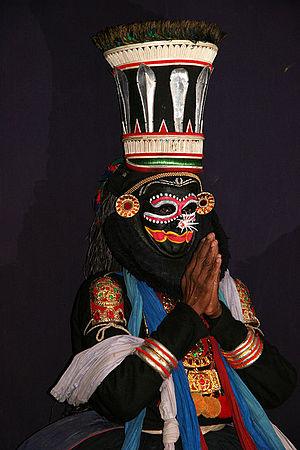
acteur du théatre indien de Kathakali
Le kathakali est une forme de théâtre dansé originaire de l'État du Kerala dans le Sud de l'Inde. Il est fixé il y a plus de cinq siècles à partir de formes traditionnelles comme le Krishnanattam et le Kutiyattam. Il est une combinaison spectaculaire de drame, de danse, de musique et de rituel. Les personnages, aux maquillages élaborés et aux costumes raffinés reconstituent des épisodes tirés des épopées hindoues, le Mahâbhârata, le Rāmāyana et de la vie de Krishna. Les formes et les couleurs du maquillage sont toutes codées, selon l'interprétation du personnage représenté sur scène.